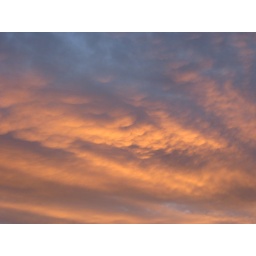
red sky in the morning sheperd`s  warning    sunrise over bournemouth